Franny Beecher

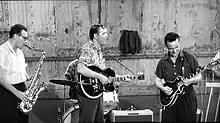
with Bill Haley and His Comets, left to right, Rudy Pompilli, Bill Haley, Franny Beecher

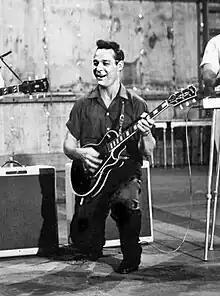

By the time Beecher became associated with Bill Haley, he had already had a lengthy career as a guitarist, having performed and recorded with the Benny Goodman Orchestra, which he joined in 1948, at a time Goodman was experimenting with music in the bebop idiom. He also worked with other big bands, with singer and former Goodman "bop band" pianist Buddy Greco and the Sharps, as well as with several country western groups. He played guitar on the 1947 single by Buddy Greco "Baby I'm True to You" backed with "How Many Times", released as Musicraft 569, and the 1948 single "Lillette" backed with "A Stranger in Town", as Musicraft 588. His guitar work influenced young musicians playing the same venues in the Philadelphia/Reading area where the Comets were based, among them the guitarist and future legendary comic-book writer-artist Jim Steranko.